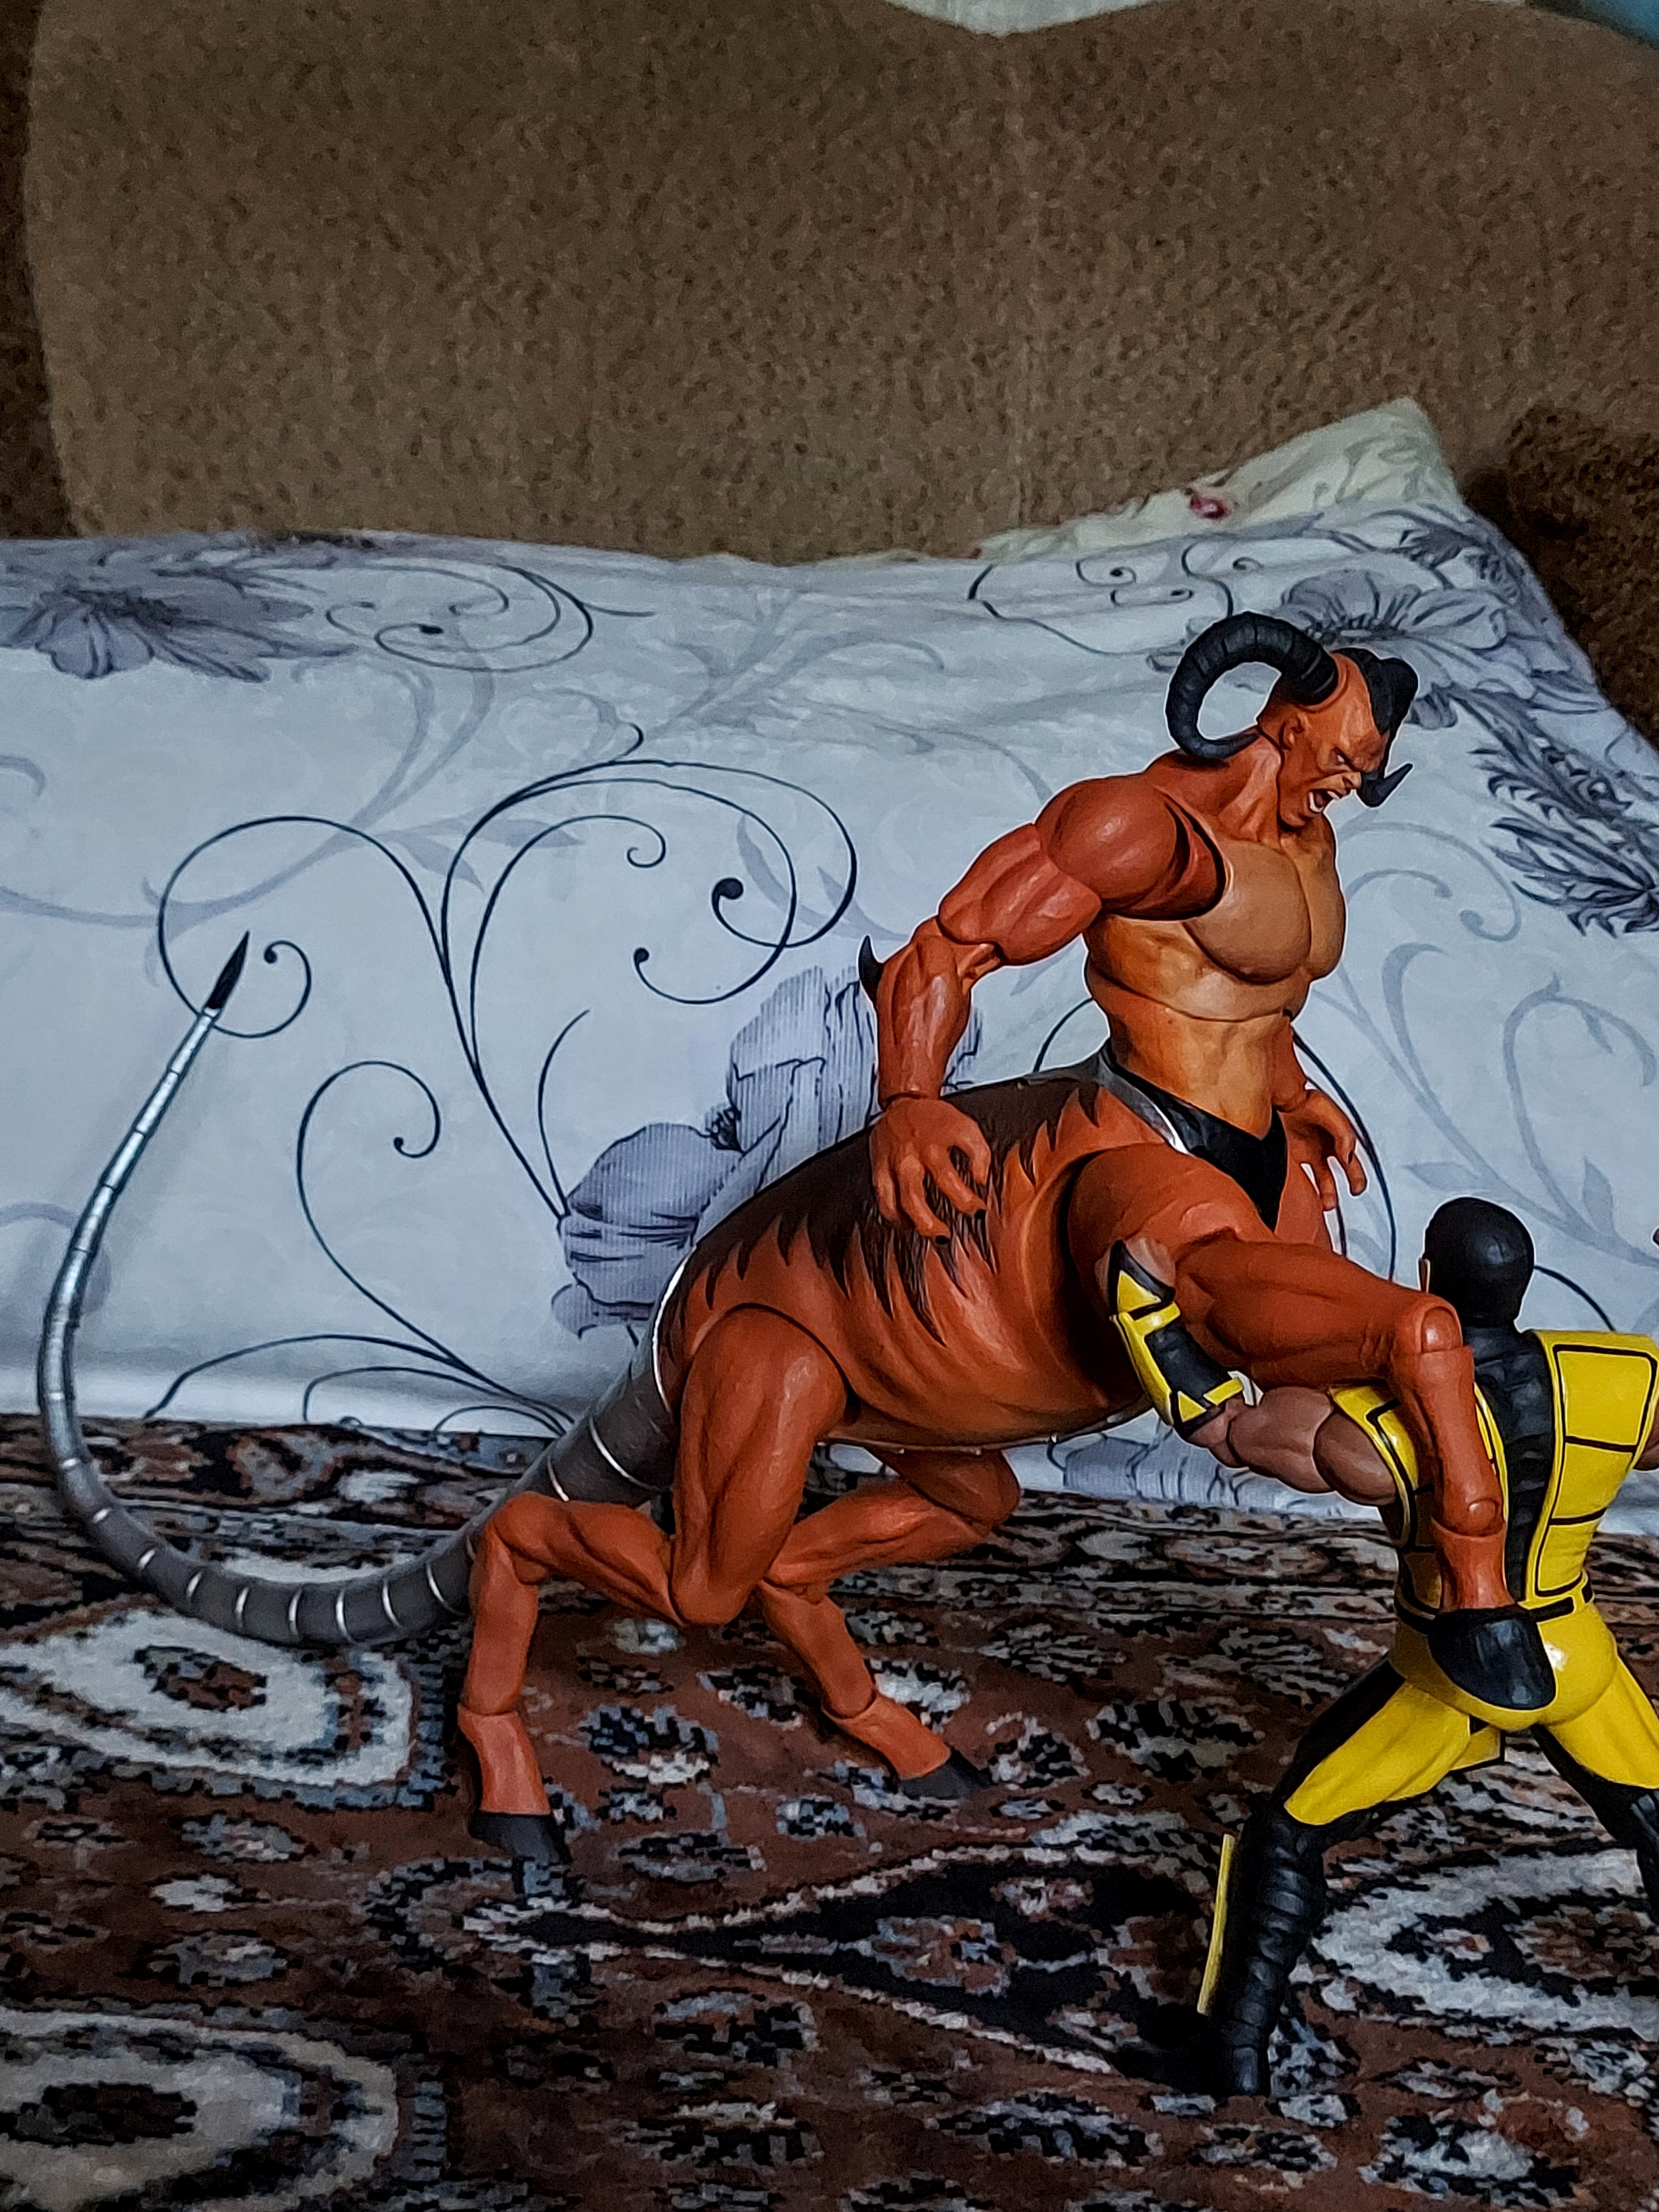
Shokan, storm, collectibles, warrior, fighter, action, figure, art, painting, shorts, artist, drawing, fictional character, illustration, visual arts, Barechested, hat, human leg, graffiti, mural, fiction, leisure, terrestrial animal, flesh, sketch, fun, sitting, comics